Vietnam (miniseries)

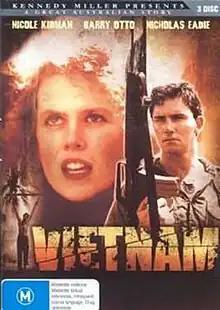

Vietnam is a 1987 Australian TV mini-series directed by Chris Noonan and John Duigan. It stars Barry Otto, Nicole Kidman and Nicholas Eadie. The series won the Logie Award for Most Popular Single Telemovie or Miniseries.